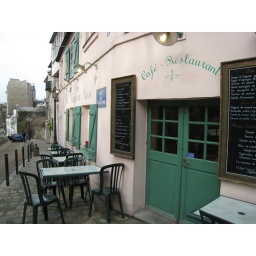
Painter Maurice Utrillo lived in this little pink house